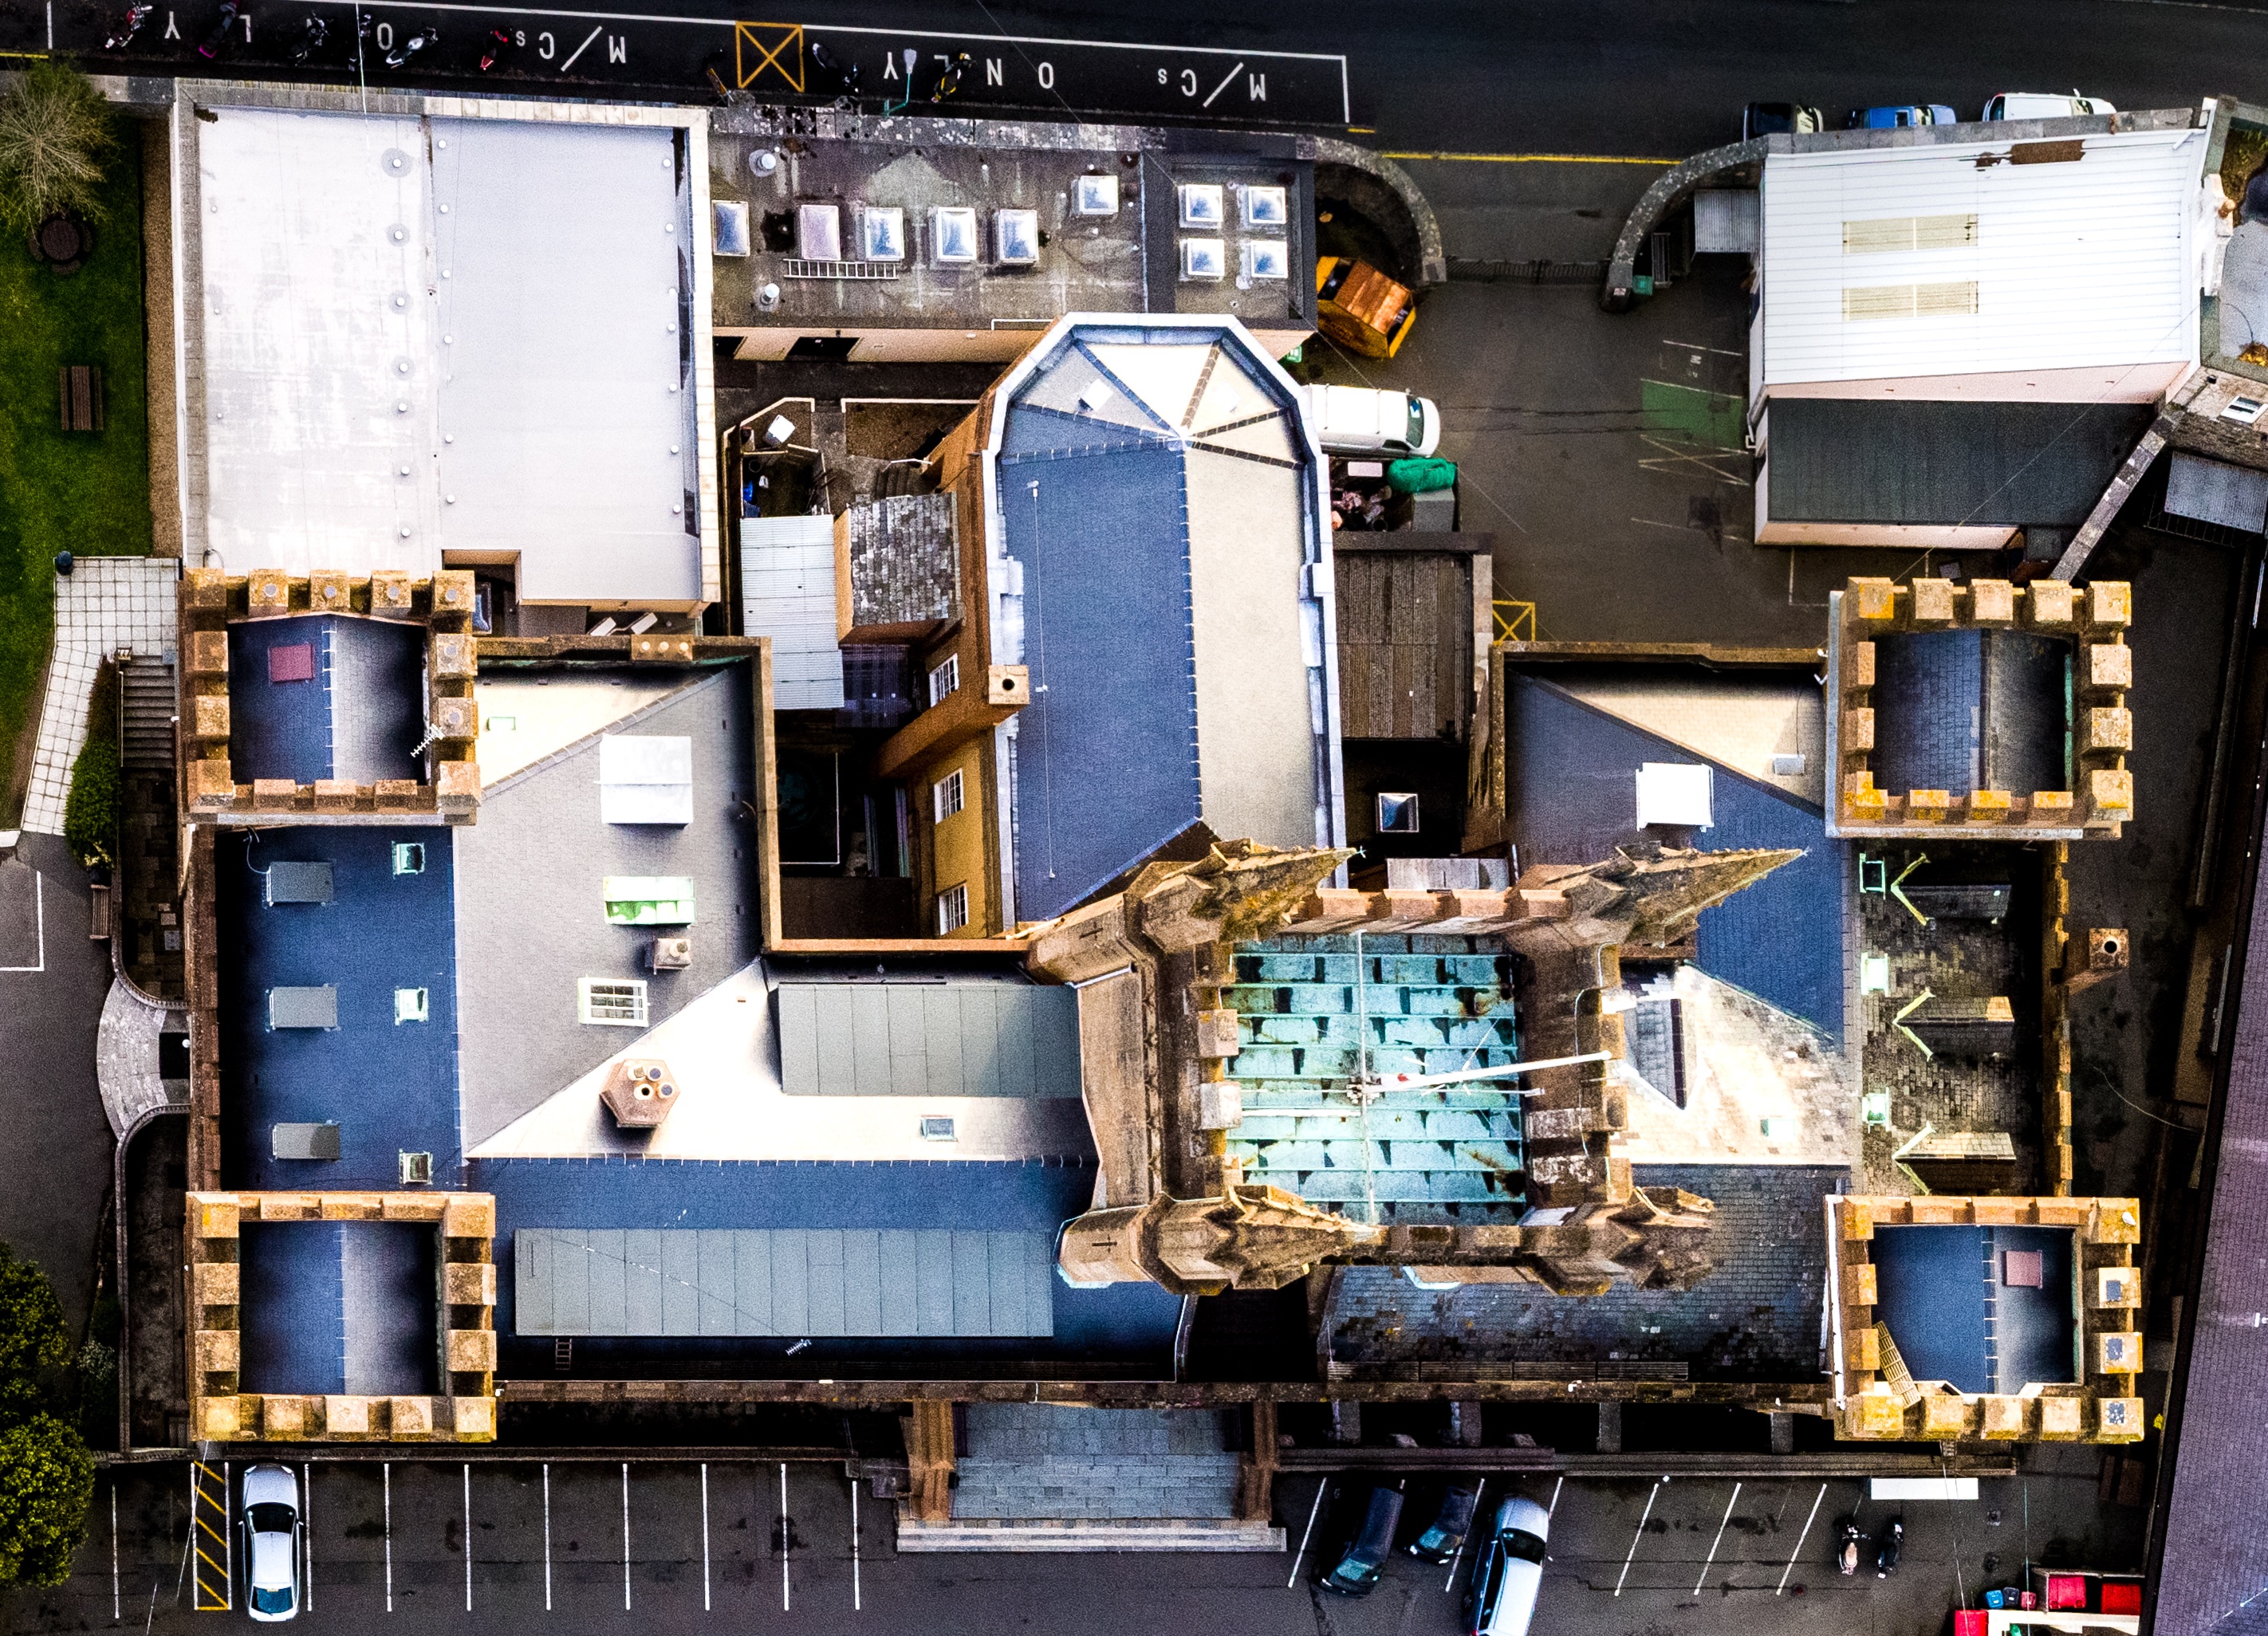
technology, machine, industry, screenshot, personal computer hardware